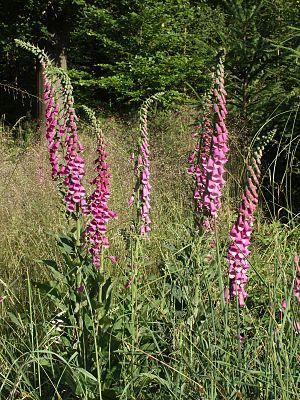
Les digitales forment le genre Digitalis, environ vingt espèces de plantes herbacées classiquement placées dans la famille des Scrofulariacées. Les études récentes situent désormais ce genre dans les Plantaginacées.
Le parc naturel régional des Ballons des Vosges est un parc naturel régional français, créé en juin 1989 à l'initiative de trois anciennes régions : l'Alsace, la Lorraine et la Franche-Comté. Réunissant 189 communes et une population totale de 238 000 habitants en 2016, il est à cheval sur quatre départements : Haut-Rhin, Haute-Saône, Vosges et Territoire de Belfort. Ses 3 000 km² en font l'un des plus vastes de France.